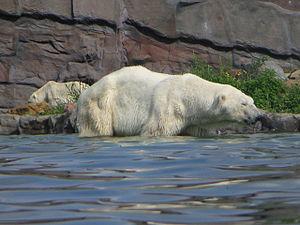
ZOOM Erlebniswelt est un parc zoologique situé dans la ville de Gelsenkirchen dans l'État de Rhénanie-du-Nord-Westphalie, en Allemagne. Inauguré en 1949 sous le nom de Ruhr Zoo, il a été renommé en 2002. Moderne au moment de son inauguration, il commençait à vieillir avec l’évolution des parcs zoologiques dans les années 2000. Une rénovation totale du parc a été entreprise afin d’en faire un des plus beaux et des plus grands zoos d’Europe.